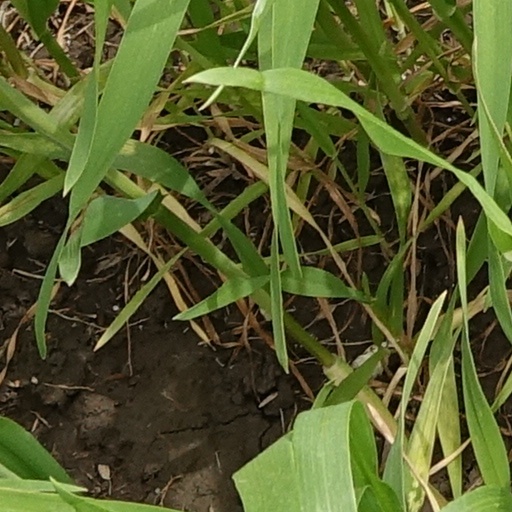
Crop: wheat